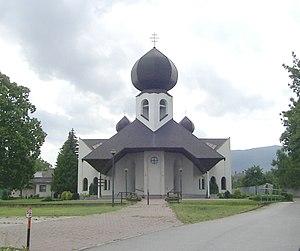
Sečovská Polianka est un village de Slovaquie situé dans la région de Prešov.